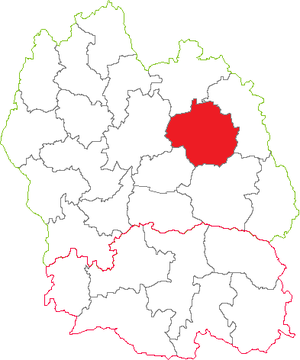
Situation du canton dans le département de la Lozère (France)
Le canton de Châteauneuf-de-Randon était une division administrative française, située dans le département de la Lozère et la région Languedoc-Roussillon.